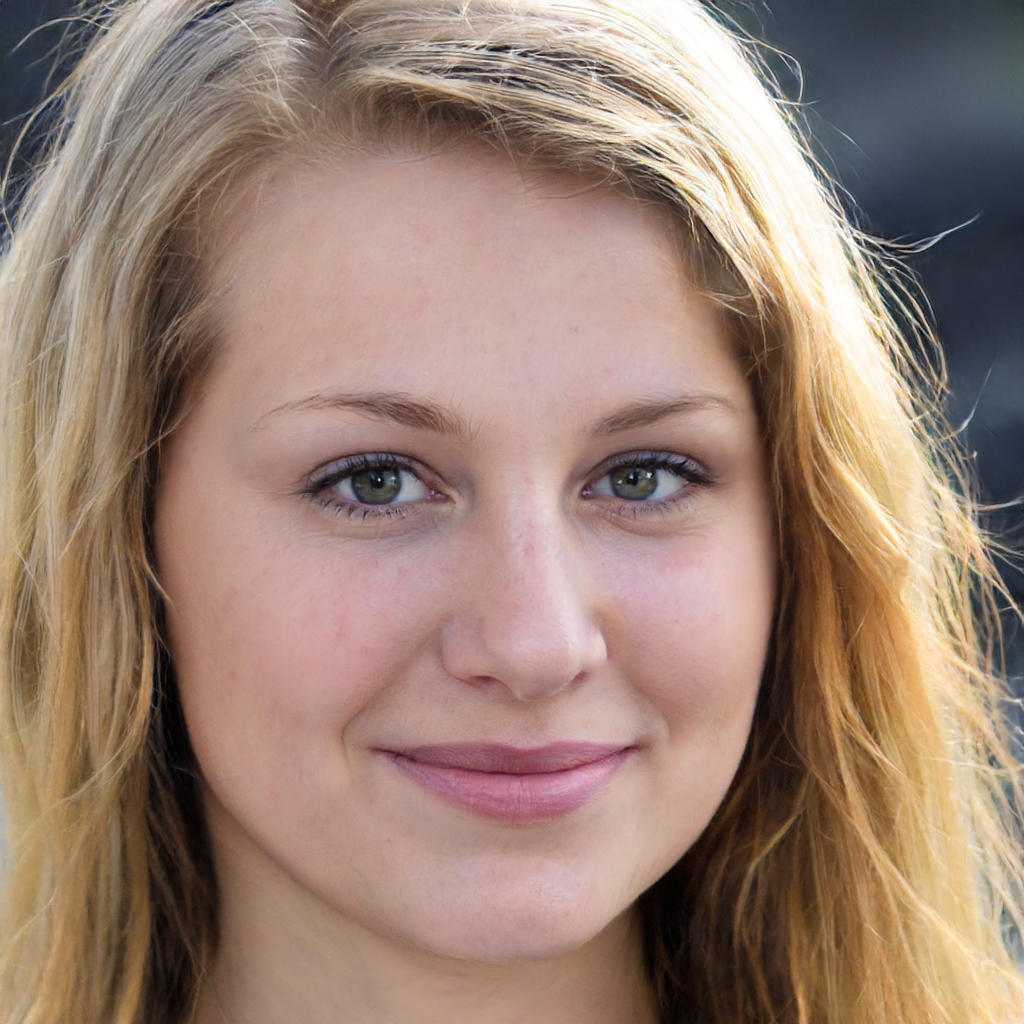
Label: Colored